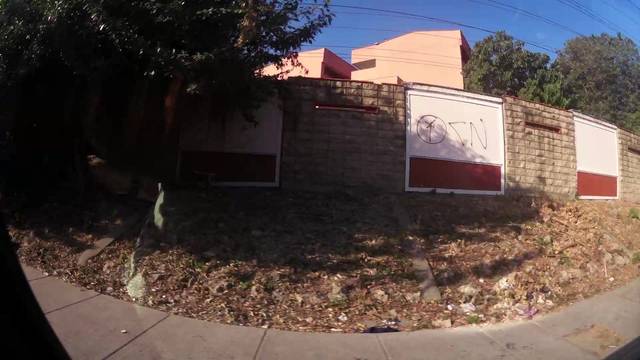
Region: Colombia
Coordinates: 10.403, -75.505